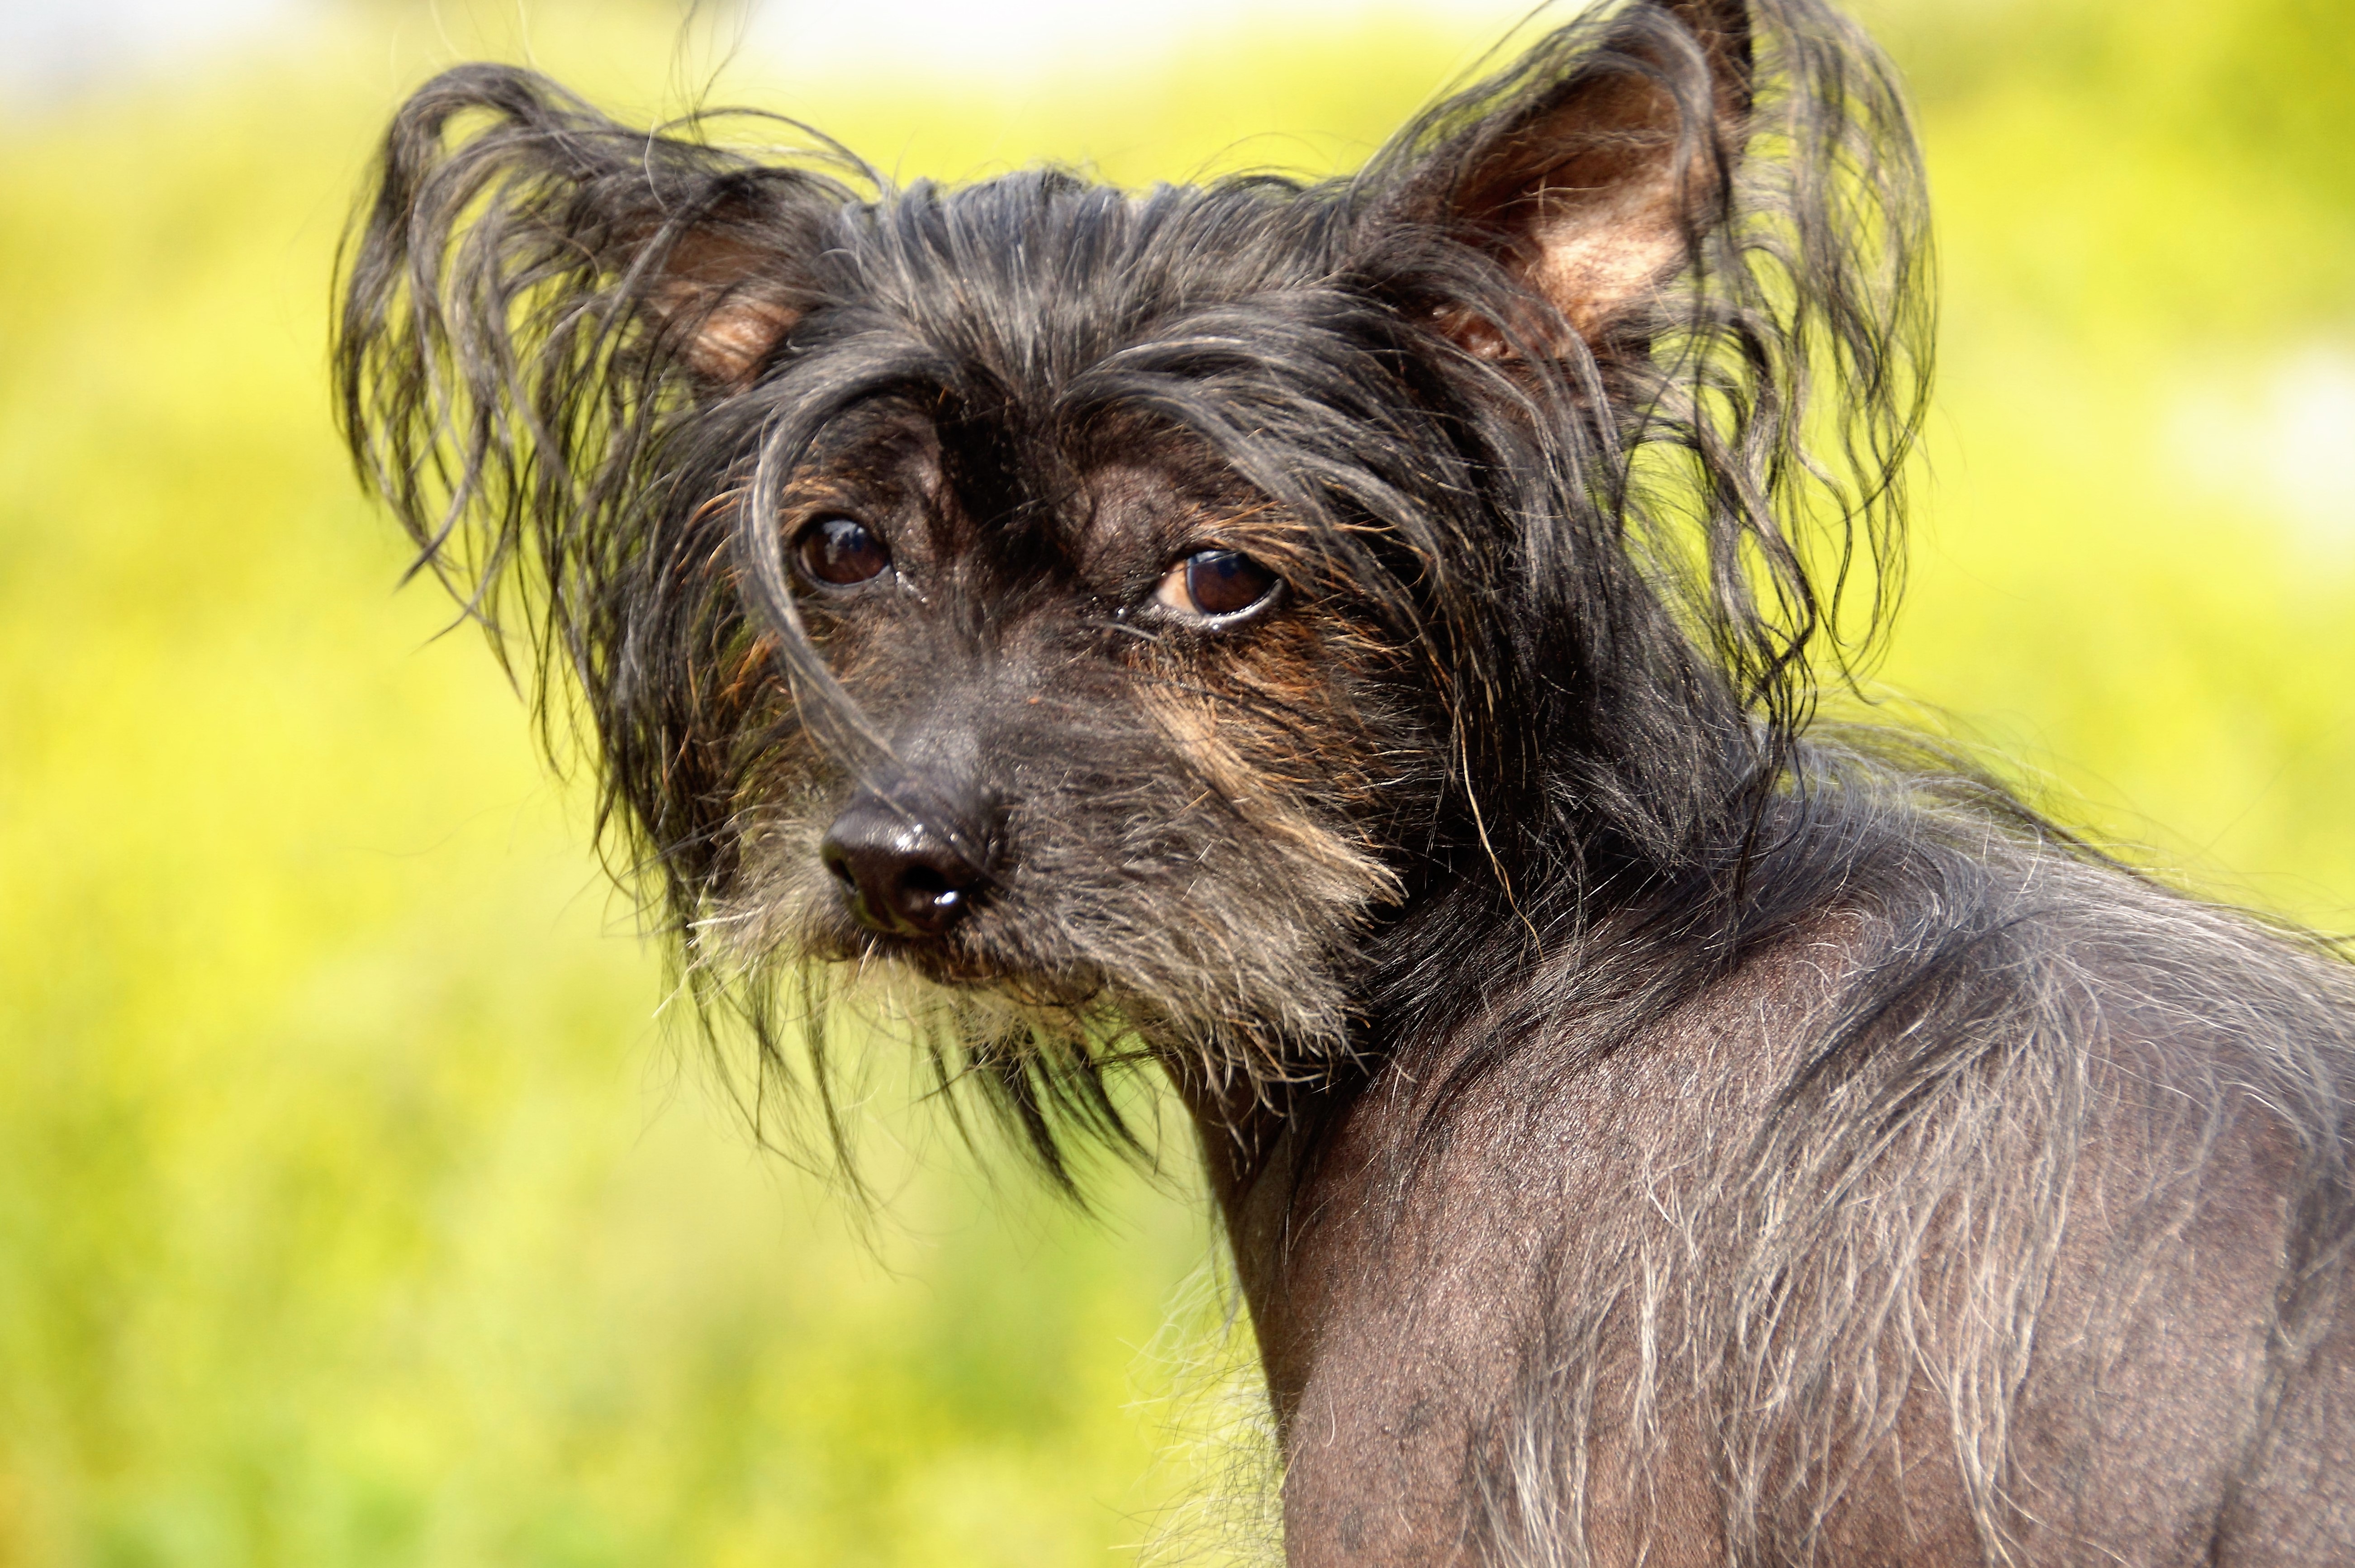
view, dog, animal, pet, mammal, vertebrate, dog breed, terrier, chinese crested dog, cairn terrier, hairless dog, chinese chochol, australian silky terrier, dog like mammal, australian terrier, schnoodle, glen of imaal terrier, vulnerable native breeds